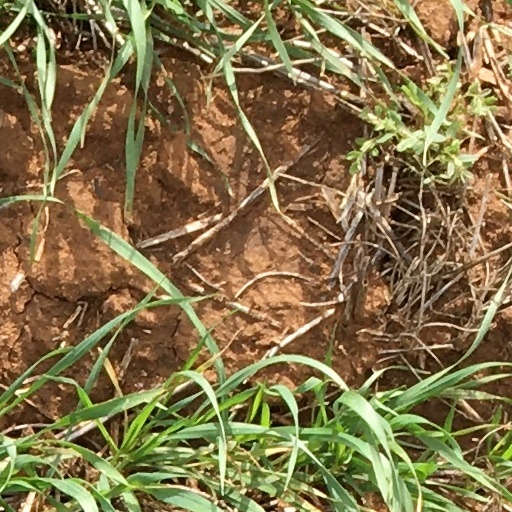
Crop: wheat